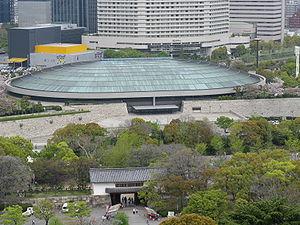
L'Osaka-jō Hall ou Osaka Castle Hall, est une arena, située à Kyōbashi, dans l'arrondissement Chuo-ku à Osaka.